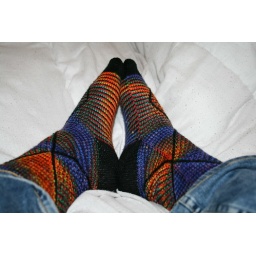
Yarns are handpaintedknittingyarns.com in rainbow and cherry tree hill supersock solid in black (and regia 4ply in black for the heels). pnp